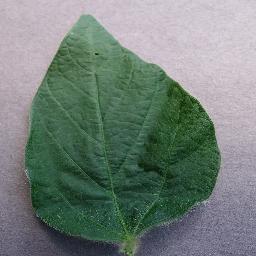
Label: Soybean___healthy